Vermeil in Gold

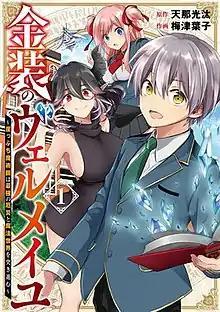
Cover of the first volume

is a Japanese manga series written by and illustrated by Yōko Umezu. It has been serialized in Square Enix's manga magazine "Monthly Shōnen Gangan" since August 2018, with its chapters collected into nine volumes as of November 2024. An anime television series adaptation produced by Staple Entertainment aired from July to September 2022.